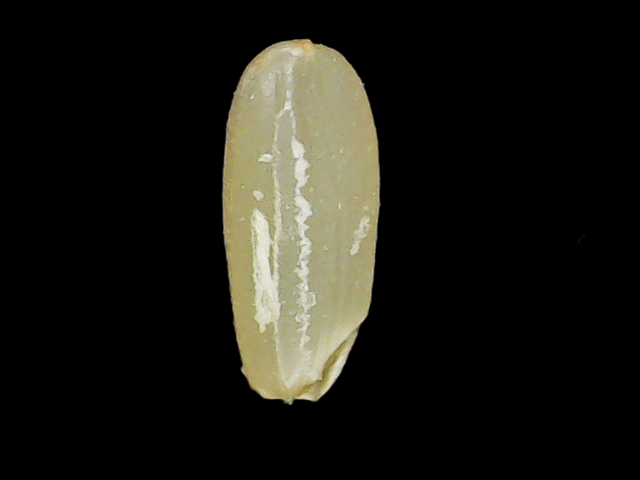
Rice variety: Binadhan17